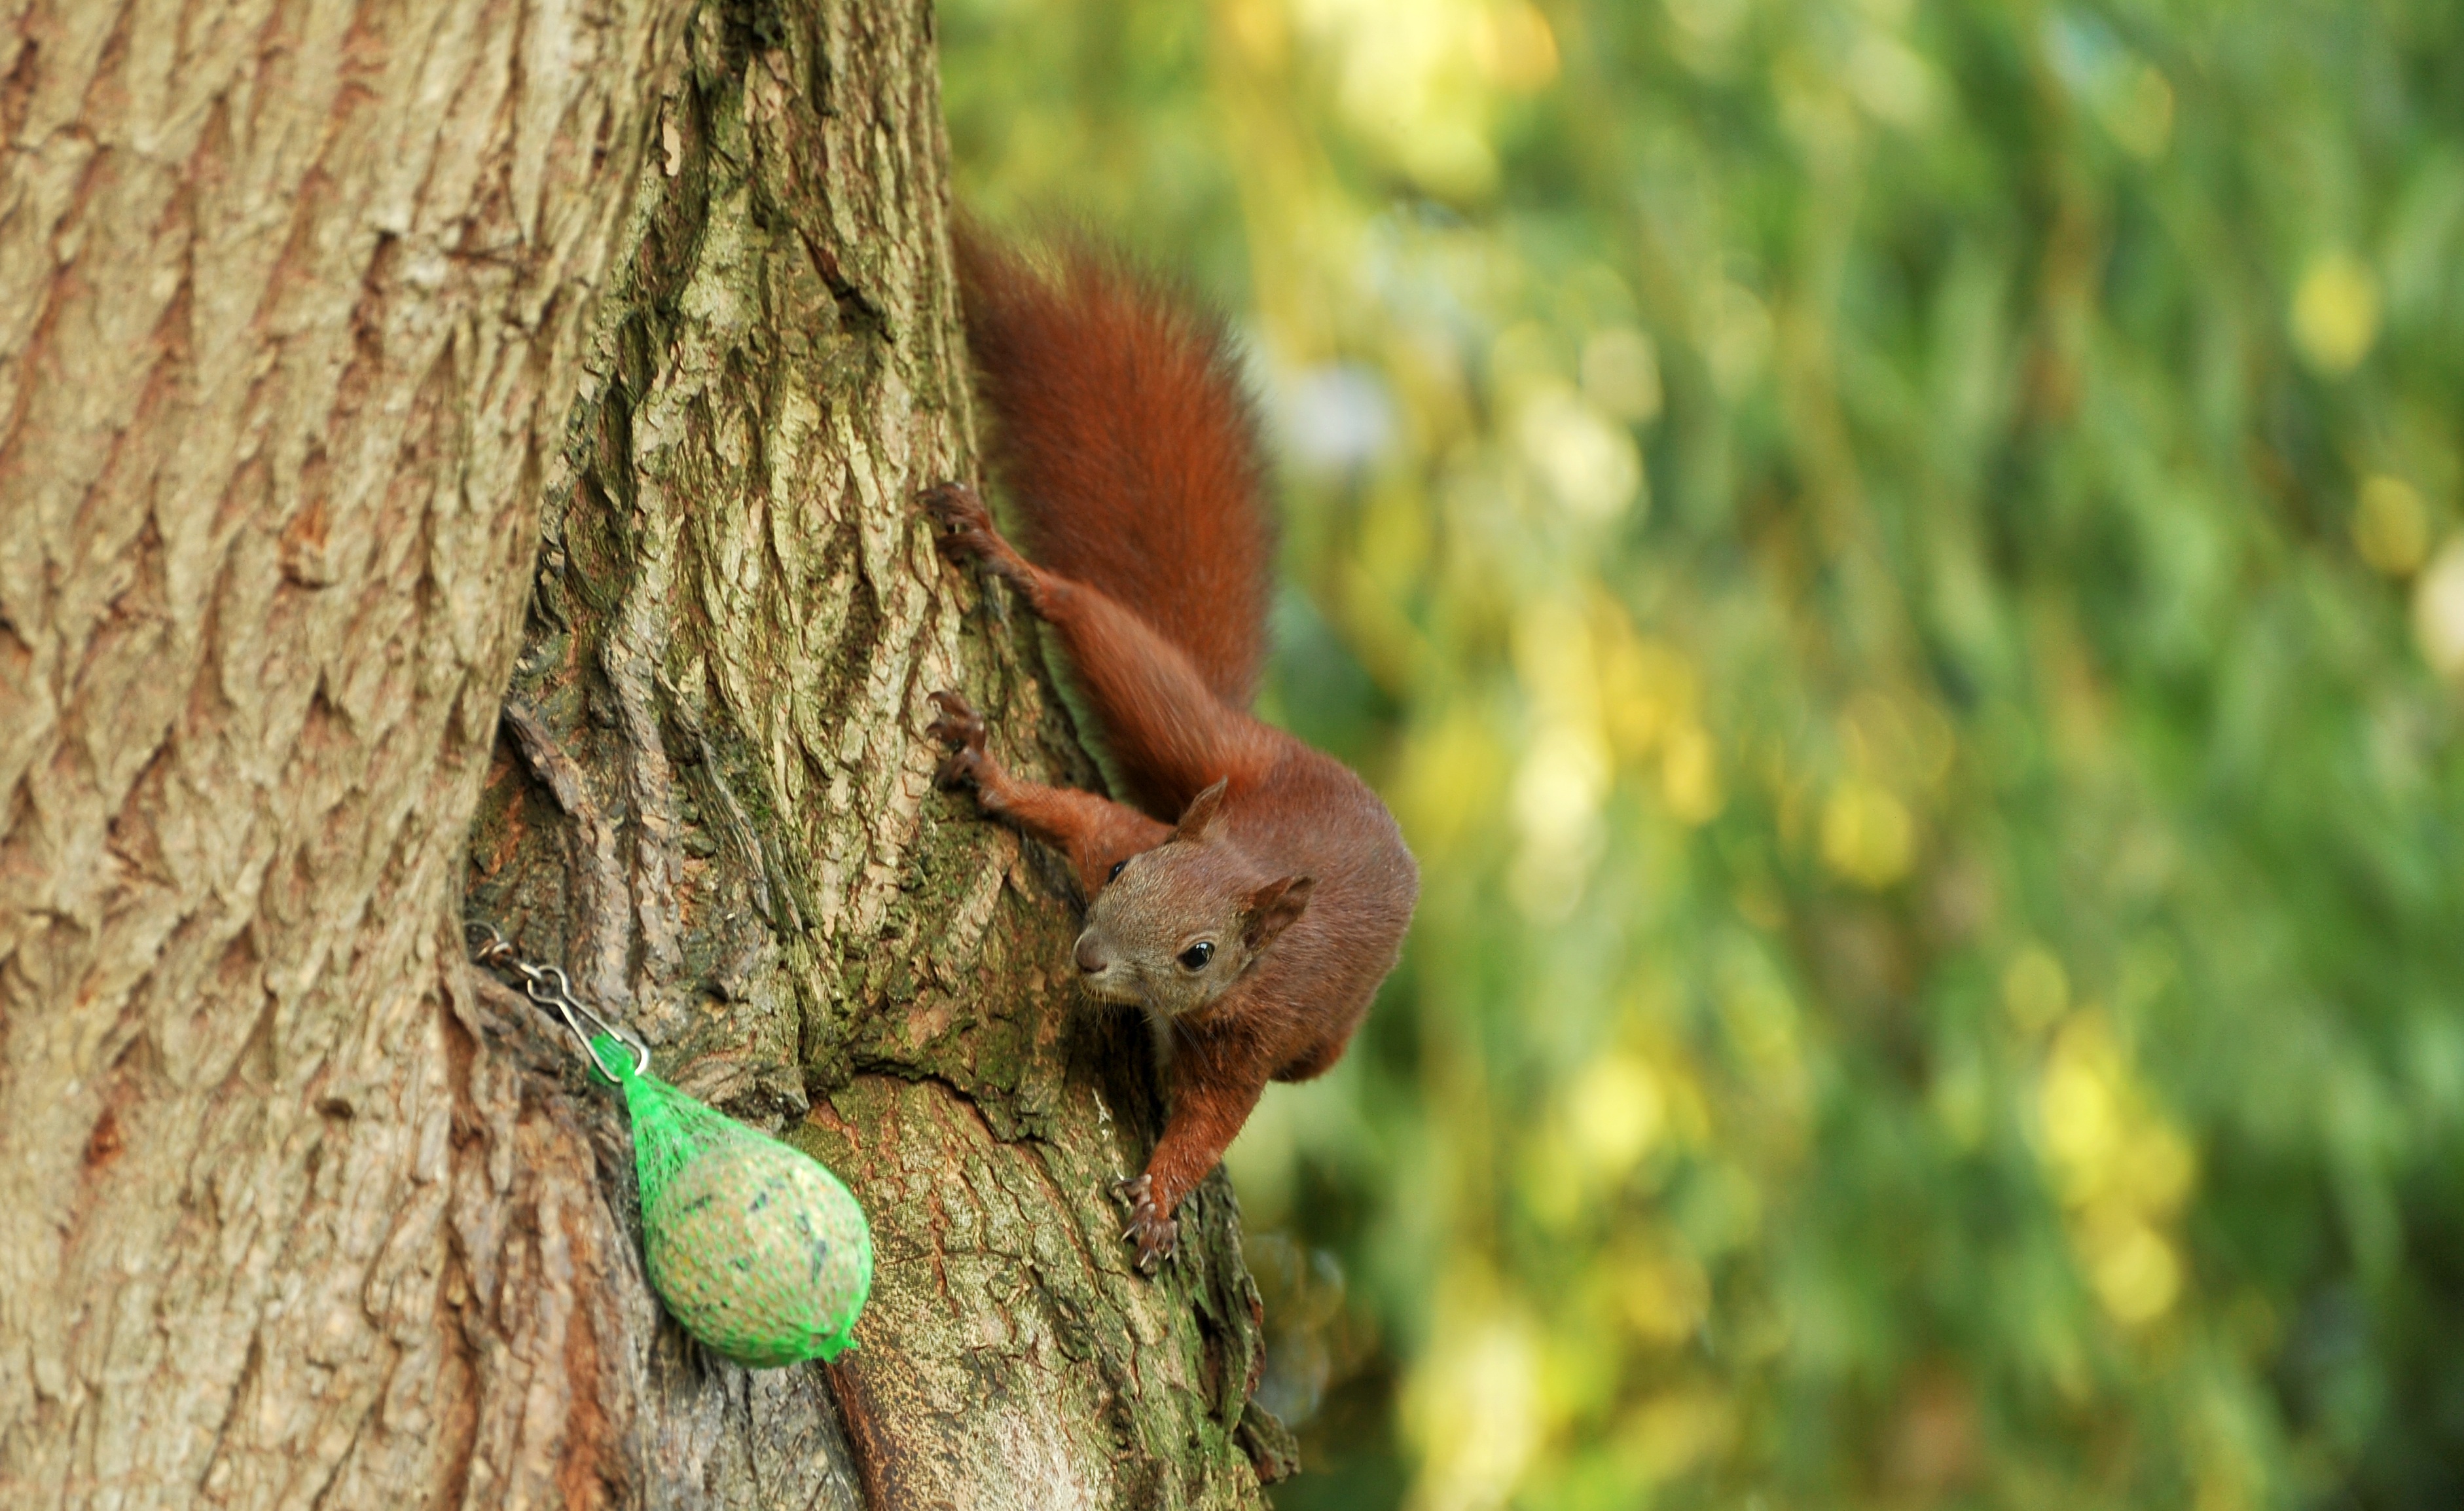
tree, nature, branch, animal, cute, wildlife, green, pasture, mammal, squirrel, garden, rodent, fauna, tribe, vertebrate